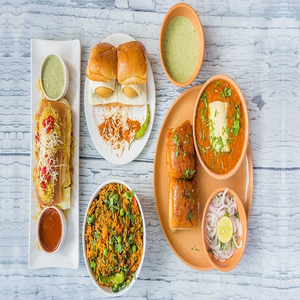
Dish: pavbhaji